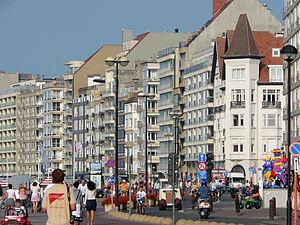
Auteur I Poulsen Promenade du Zoute à Knokke, vue vers le nord. Sculpture de Niki de Saint Phalle visible à droite. A disposition de la fondation WIKIPEDIA Licensing Catégorie:Image sur Wikipédia
Le Zoute fait partie de la commune de Knokke-Heist, en Belgique. Située à quelques kilomètres à peine de la frontière belgo-néerlandaise, c'est une des stations balnéaires les plus fréquentées de la côte belge. Knokke-Le Zoute est souvent considéré comme la station balnéaire la plus mondaine d'Europe du Nord.